Project 571

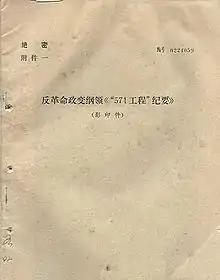
A copy of the Draft of Project 571

Project 571 was the code name given to an alleged plot to execute a "coup d'état" against Chairman Mao Zedong in 1971 by the supporters of Lin Biao, then Vice Chairman of the Chinese Communist Party. In Chinese, the numbers "5-7-1" sound very similar to the term 'armed uprising'. The Chinese Communist Party initially claimed that Lin Biao himself had devised Project 571, but evidence inside and outside of China has made it more likely that Lin's son, Lin Liguo, a high-ranking officer in the People's Liberation Army Air Force, instead developed the plot. Any plots that may have been planned or attempted by Lin Biao or his family ultimately failed. Lin's family attempted to flee China for the Soviet Union, but died when their plane crashed in Mongolia on September 13, 1971. A draft copy of the Project 571 outline was discovered following Lin's death, and was publicly circulated by the Chinese government as a means of explaining the event.